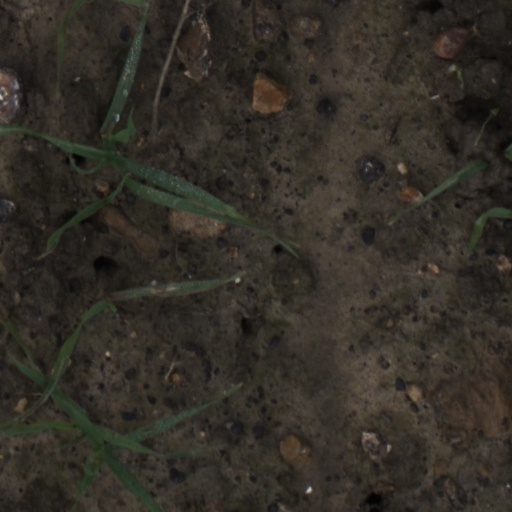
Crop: wheat